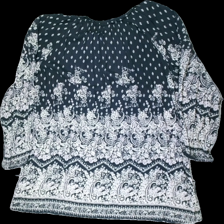
View: back
Type: Top
Category: Ladies
Brand: Miss Milla
Colors: Blue, White, Purple
Material: 100% viscose
Pattern: Floral print
Cut: C-collar
Size: M
Price range: 50-100
Recommended usage: Reuse